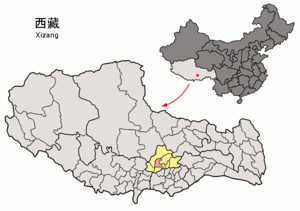
Le district de Doilungdêqên est un district administratif de la région autonome du Tibet en Chine. Il est placé sous la juridiction de la ville-préfecture de Lhassa.